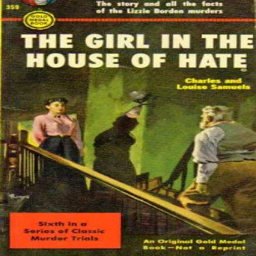
publisher - the girl in the house of noble person and author